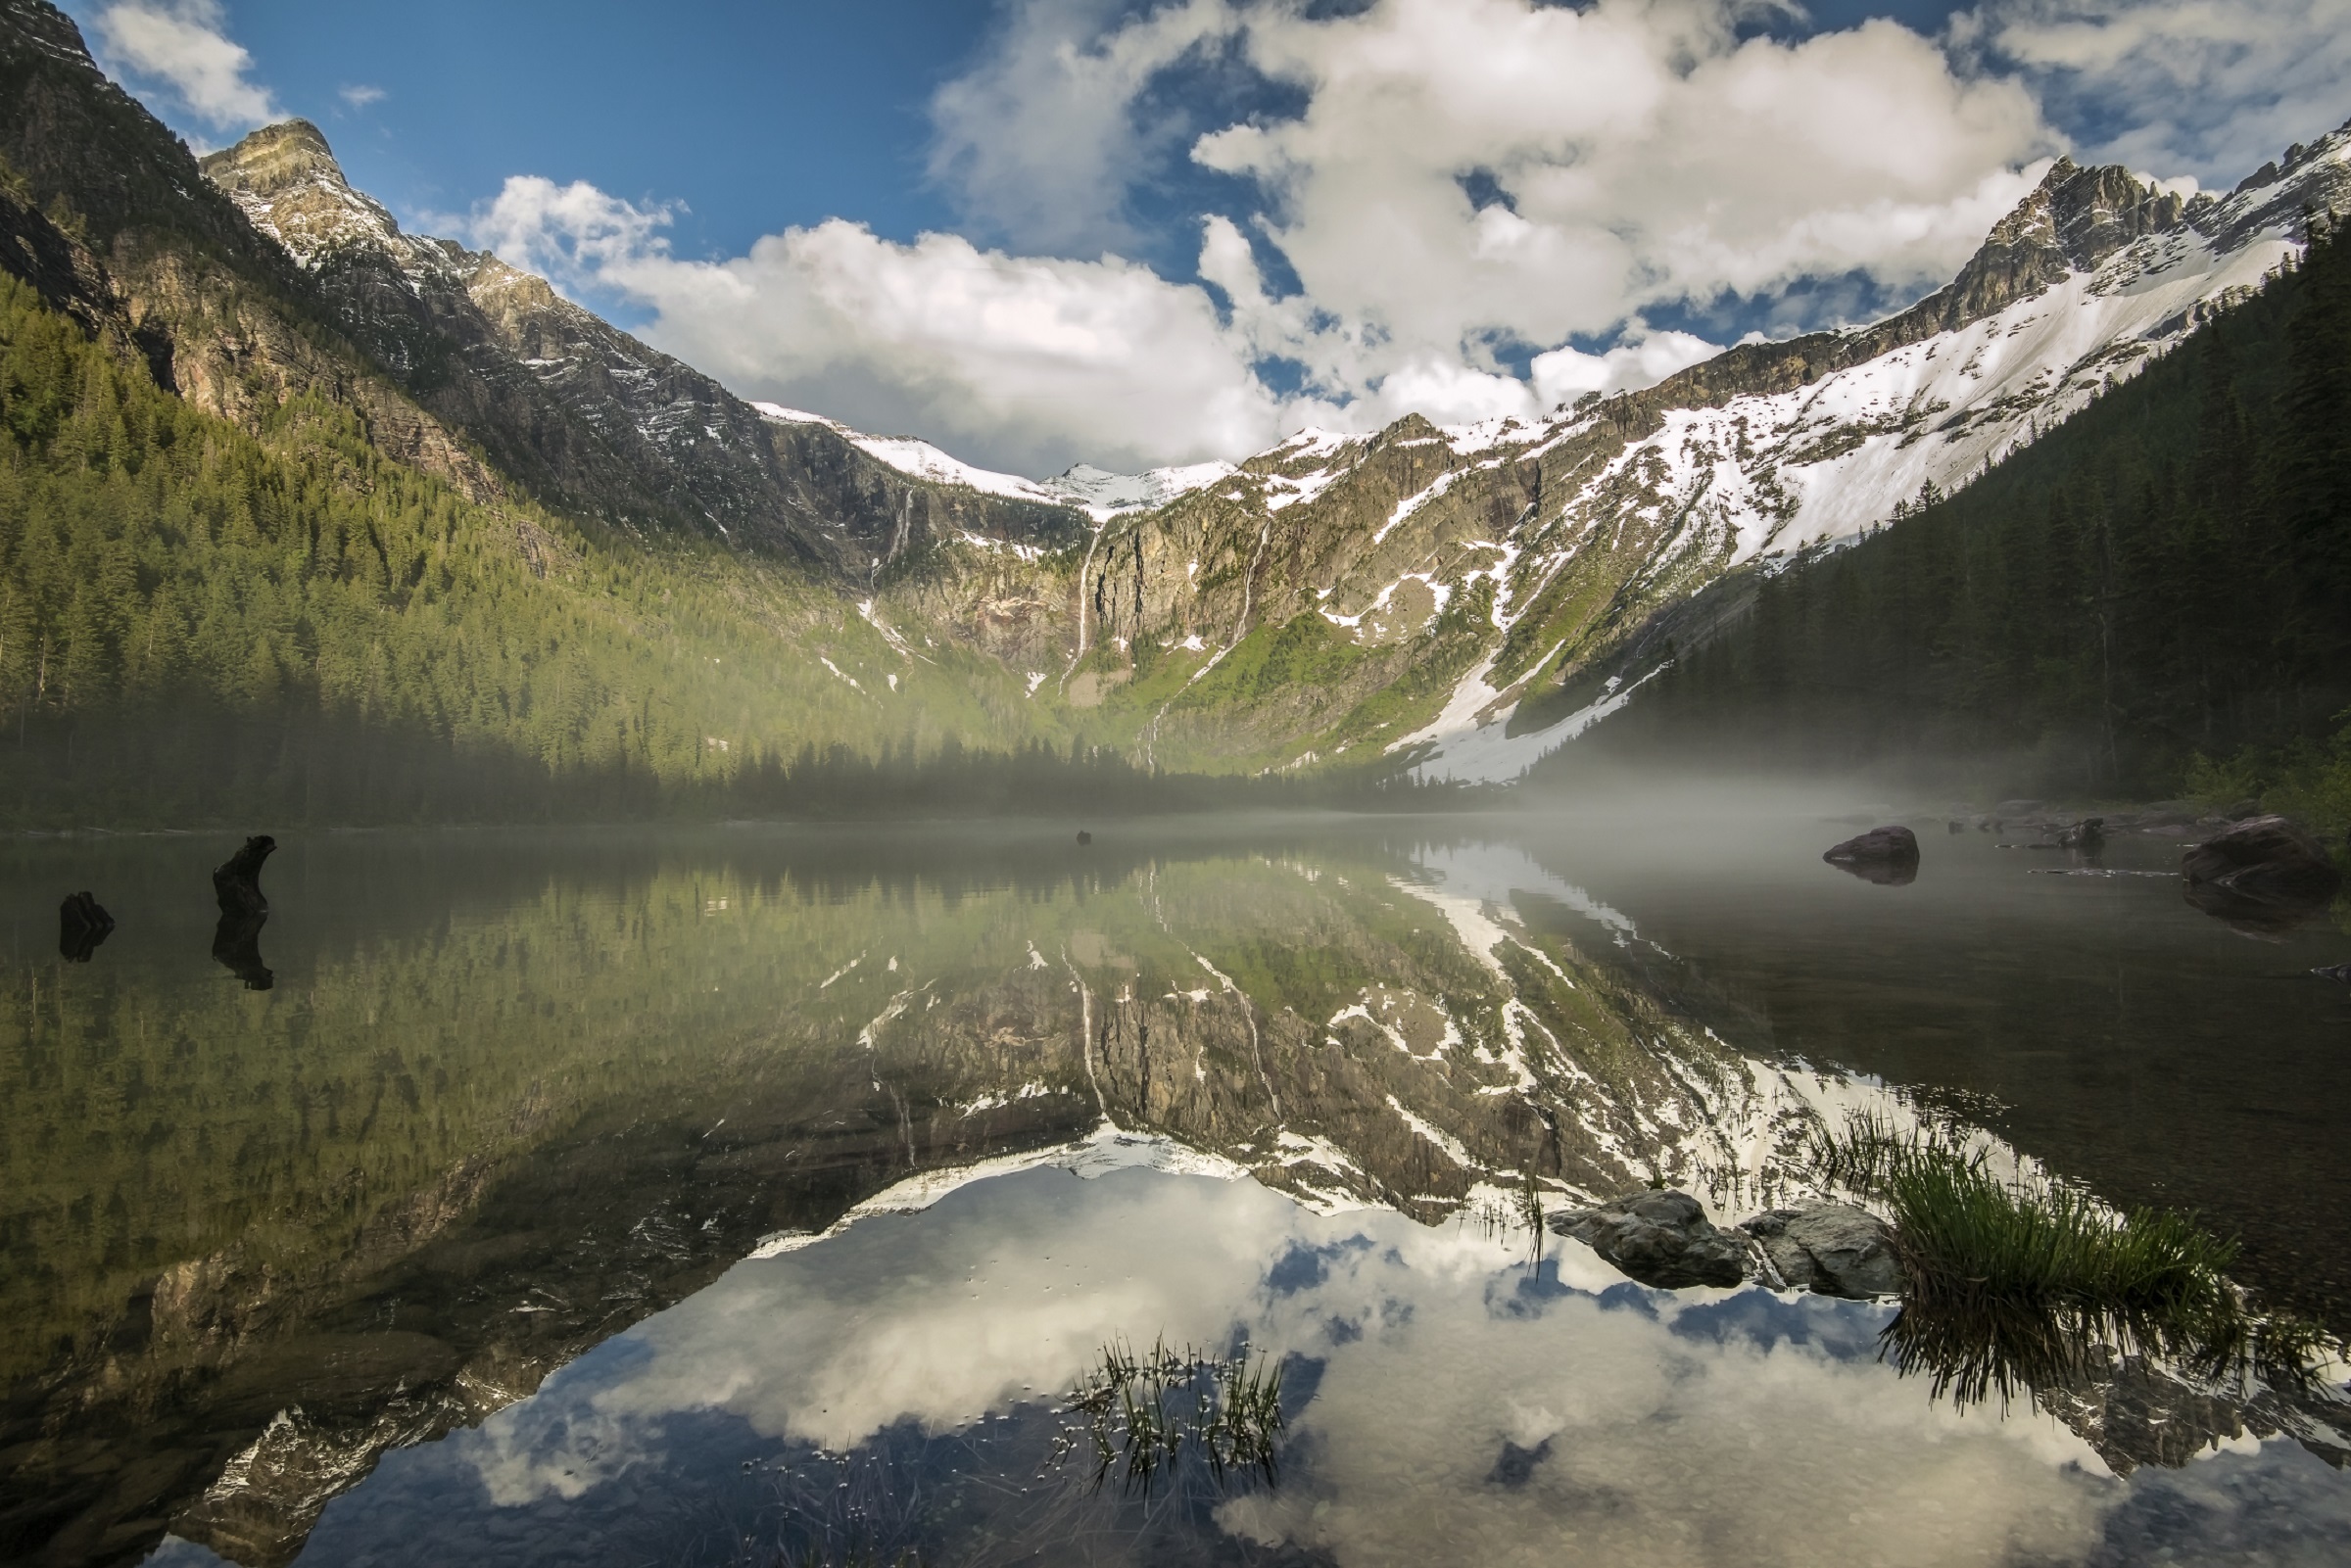
landscape, water, nature, wilderness, walking, mountain, snow, cloud, sky, glass, lake, adventure, valley, mountain range, reflection, peaceful, glacier, usa, calm, rugged, fjord, reservoir, body of water, fog bank, trees, outdoors, clouds, mountains, alps, quiet, fell, loch, montana, moraine, glacier national park, mirror image, landform, tarn, avalanche lake, mountain pass, geographical feature, atmospheric phenomenon, mountainous landforms, glacial landform